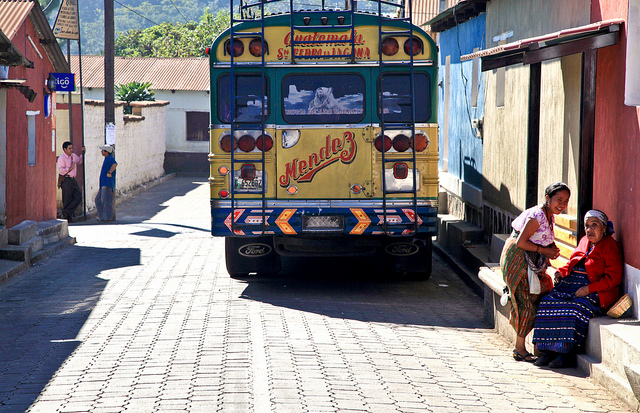
Women next to building of roadway with commuter bus in rural area.

Two women sit on the sidewalk while a colorful bus passes by.

A yellow bus driving down a city street.

a yellow bus drives down a neatly paved street

a big yellow bus that is next to a building